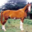
Label: horse